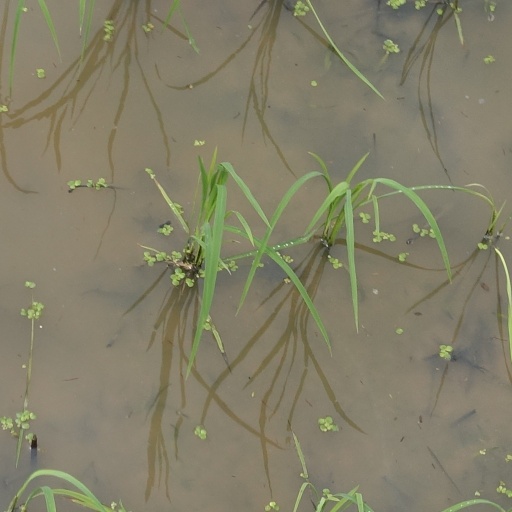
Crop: rice